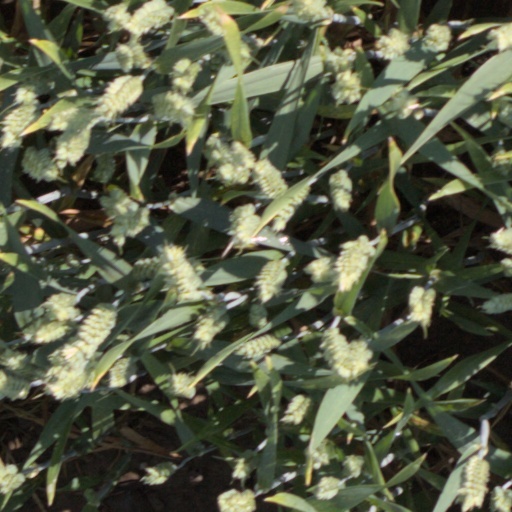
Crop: wheat